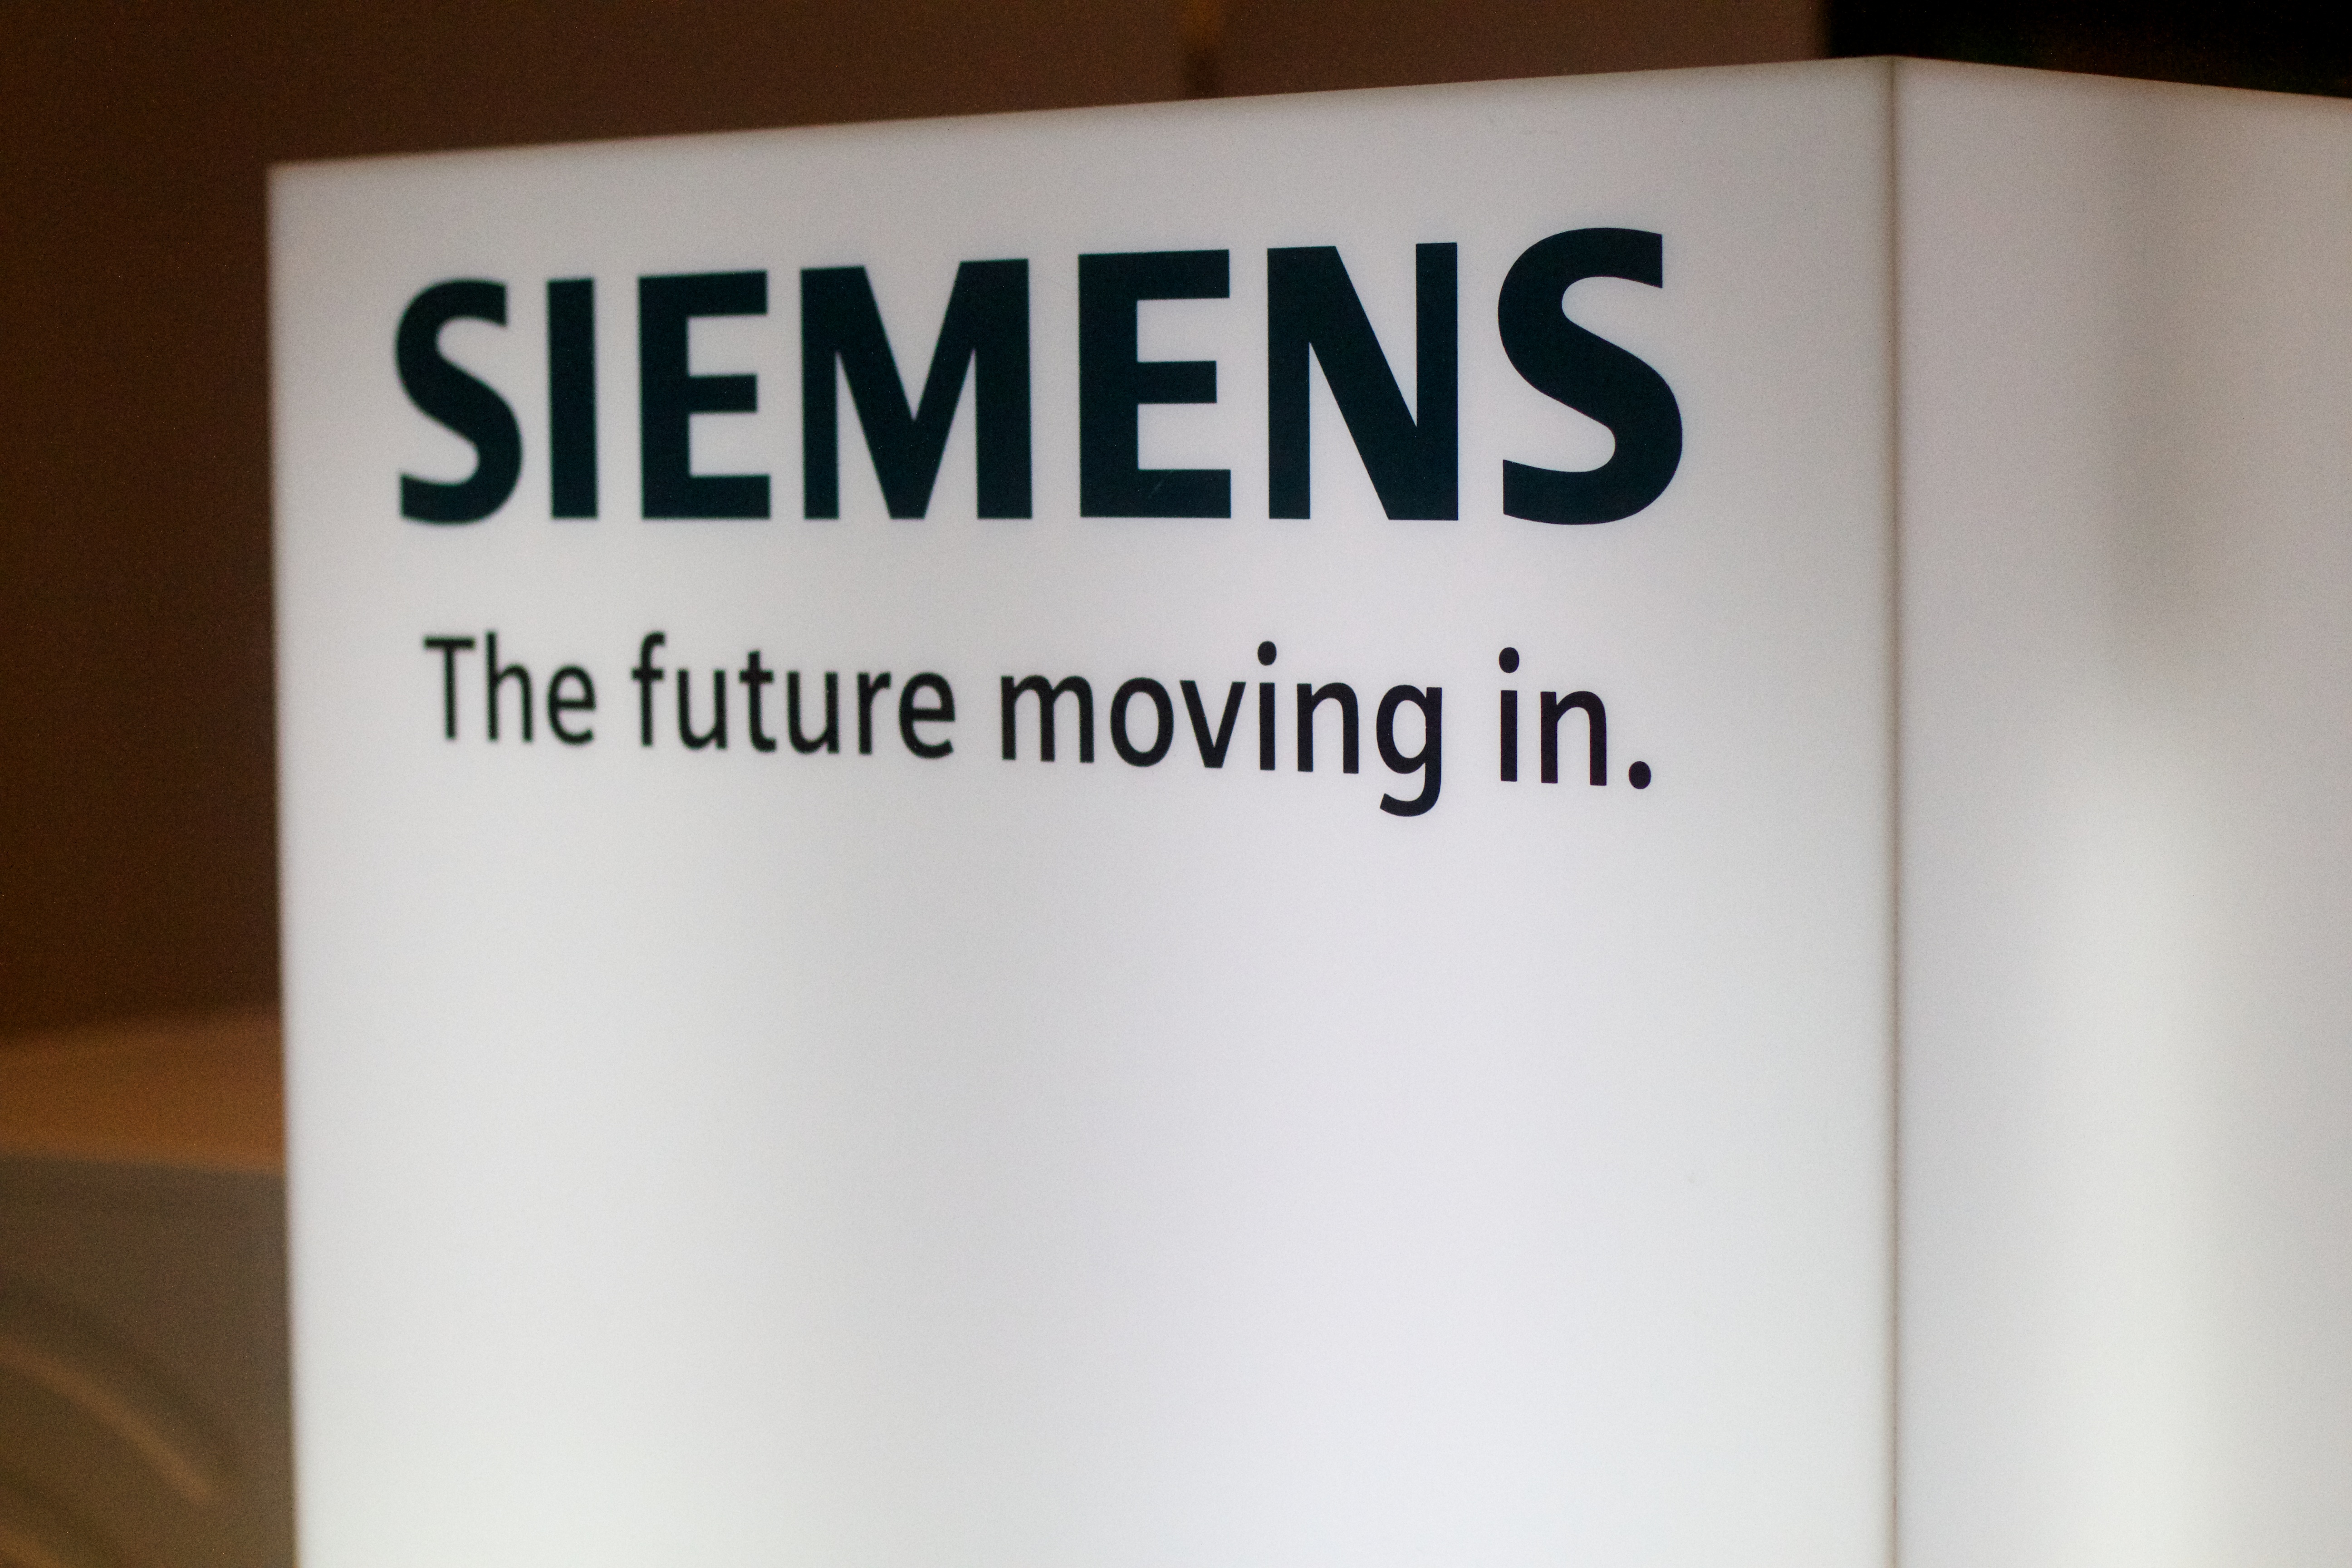
advertising, sign, banner, brand, design, text, siemens